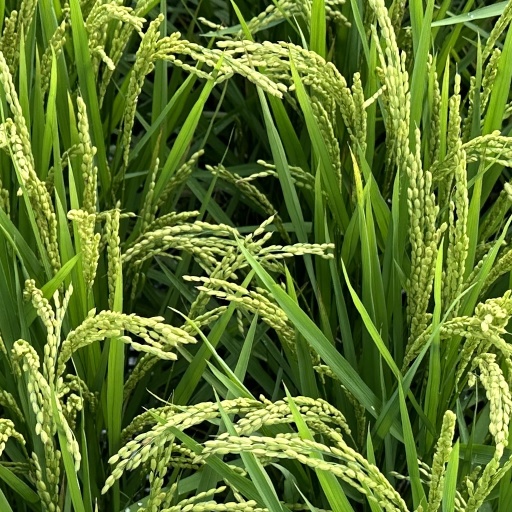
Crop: rice